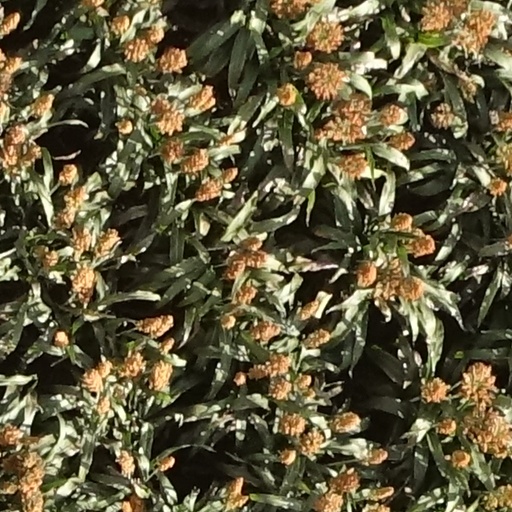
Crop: sorghum